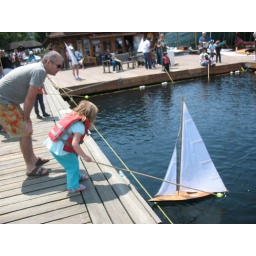
A Father and daughter try to get the wooden boat from crashing into the docks.Hosted by the Center for Wooden Boats.